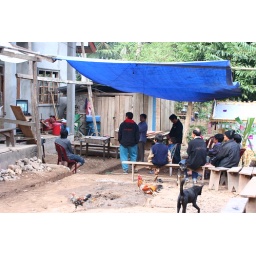
I think this is the only TV in the village. All the men crowded around in the street to watch.